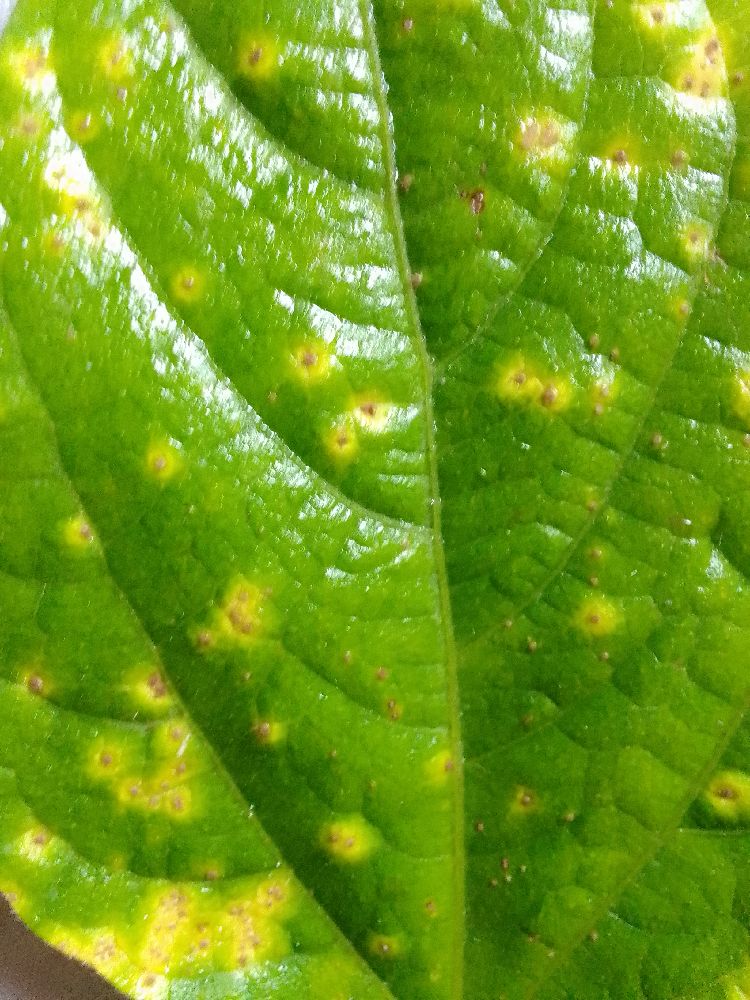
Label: rust